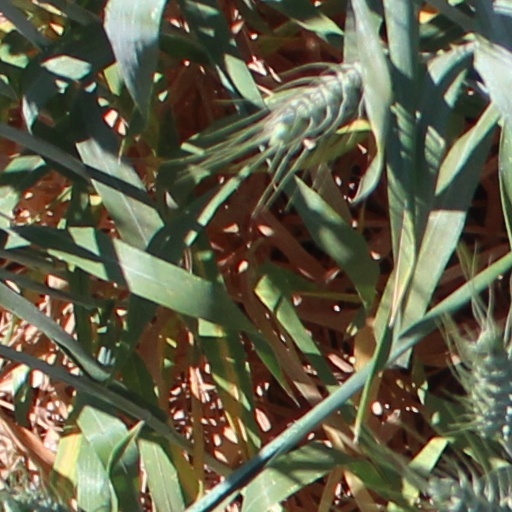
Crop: wheat